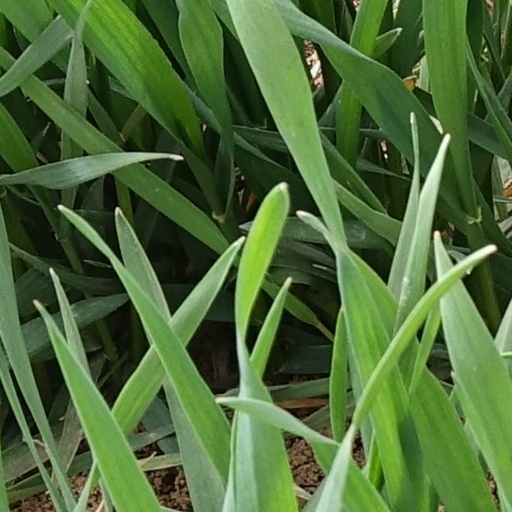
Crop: wheat